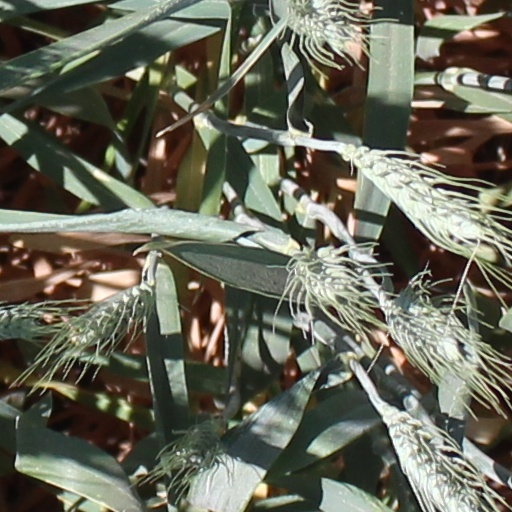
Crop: wheat